Harold D. Babcock

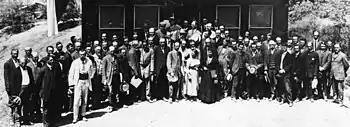
Babcock at the Fourth Conference International Union for Cooperation in Solar Research at Mount Wilson Observatory, 1910

Harold Delos Babcock (January 24, 1882 – April 8, 1968) was an American astronomer and the father of Horace W. Babcock. He was of English and German ancestry. He was born in Edgerton, Wisconsin, before completing high school in Los Angeles and was accepted to the University of California, Berkeley in 1901. He worked at the Mount Wilson Observatory from 1907 until 1948. He specialized in solar spectroscopy and precisely mapped the distribution of magnetic fields over the Sun's surface, working alongside his son. In 1953 he won the Bruce Medal. Babcock died of a heart attack in Pasadena, California at age 86.